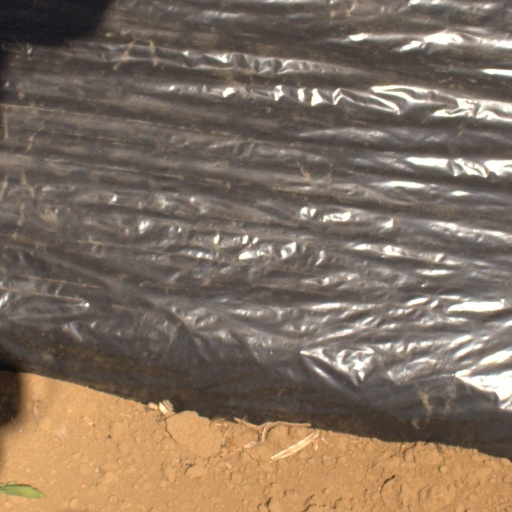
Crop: Jerusalem artichoke